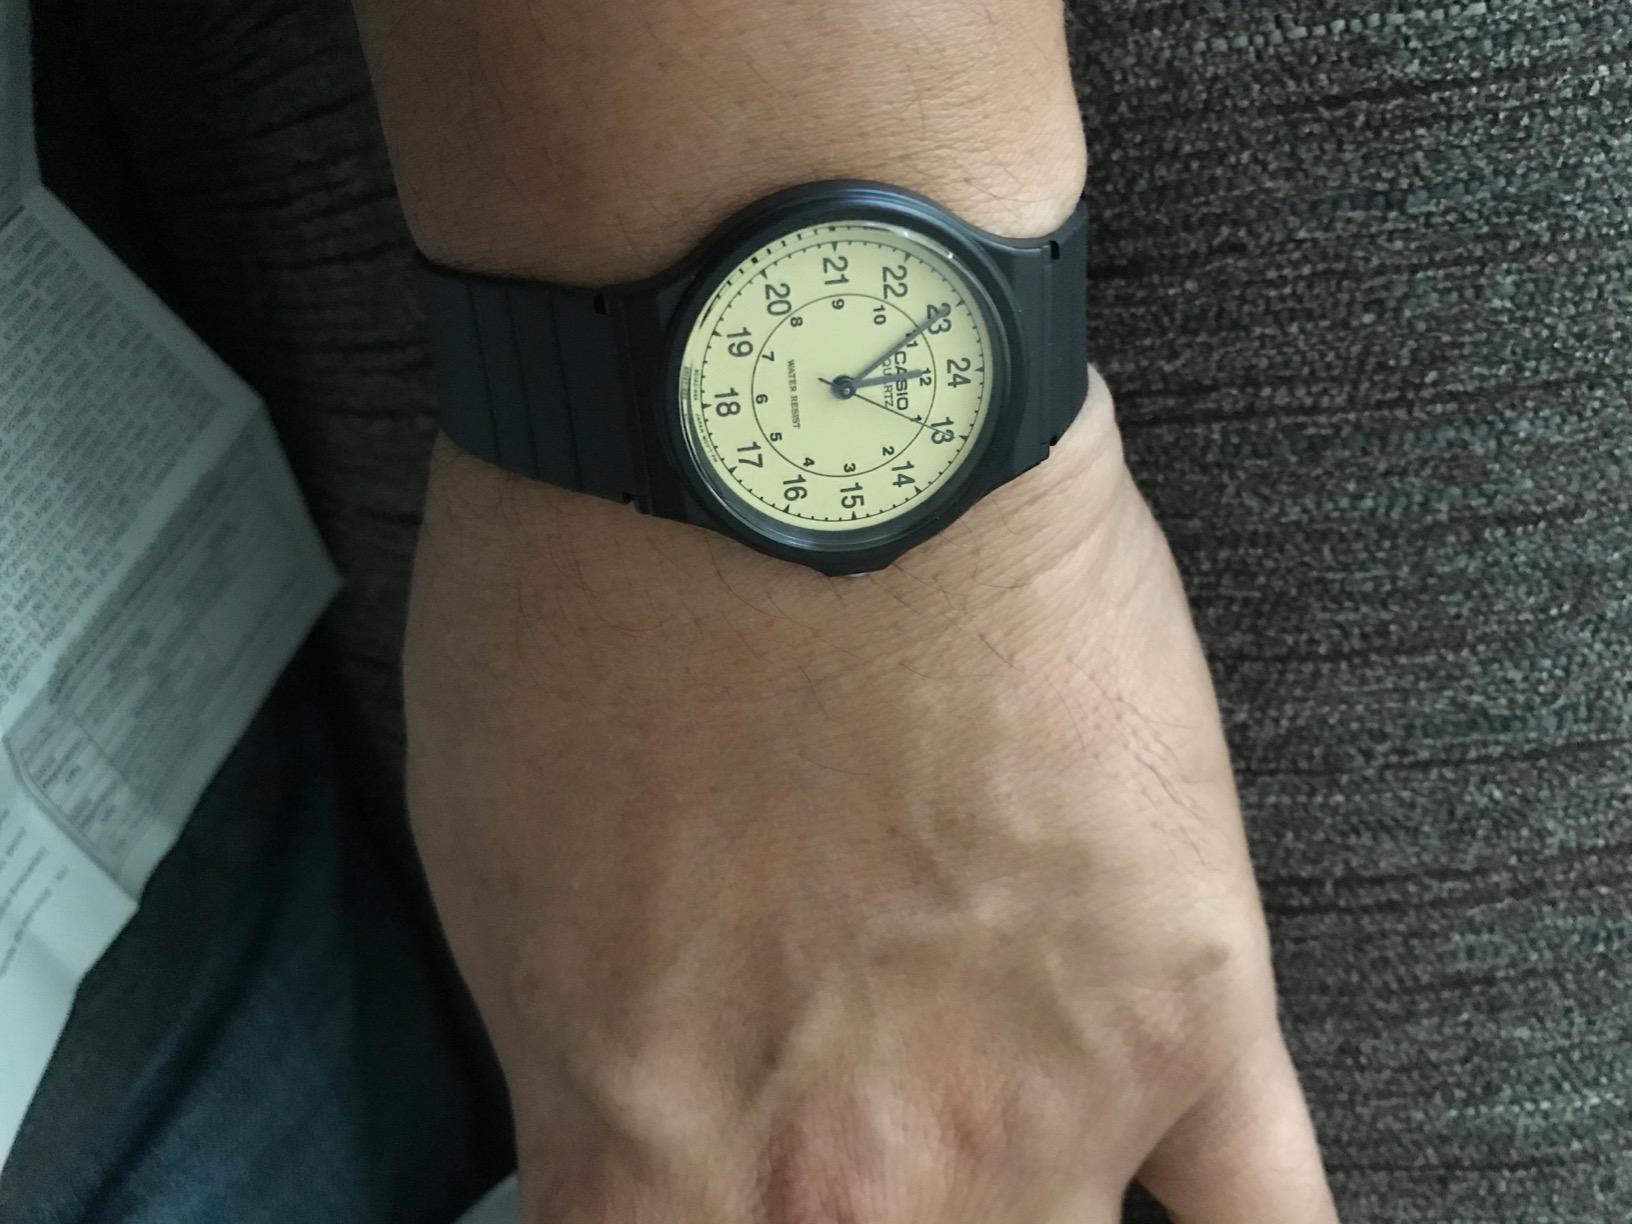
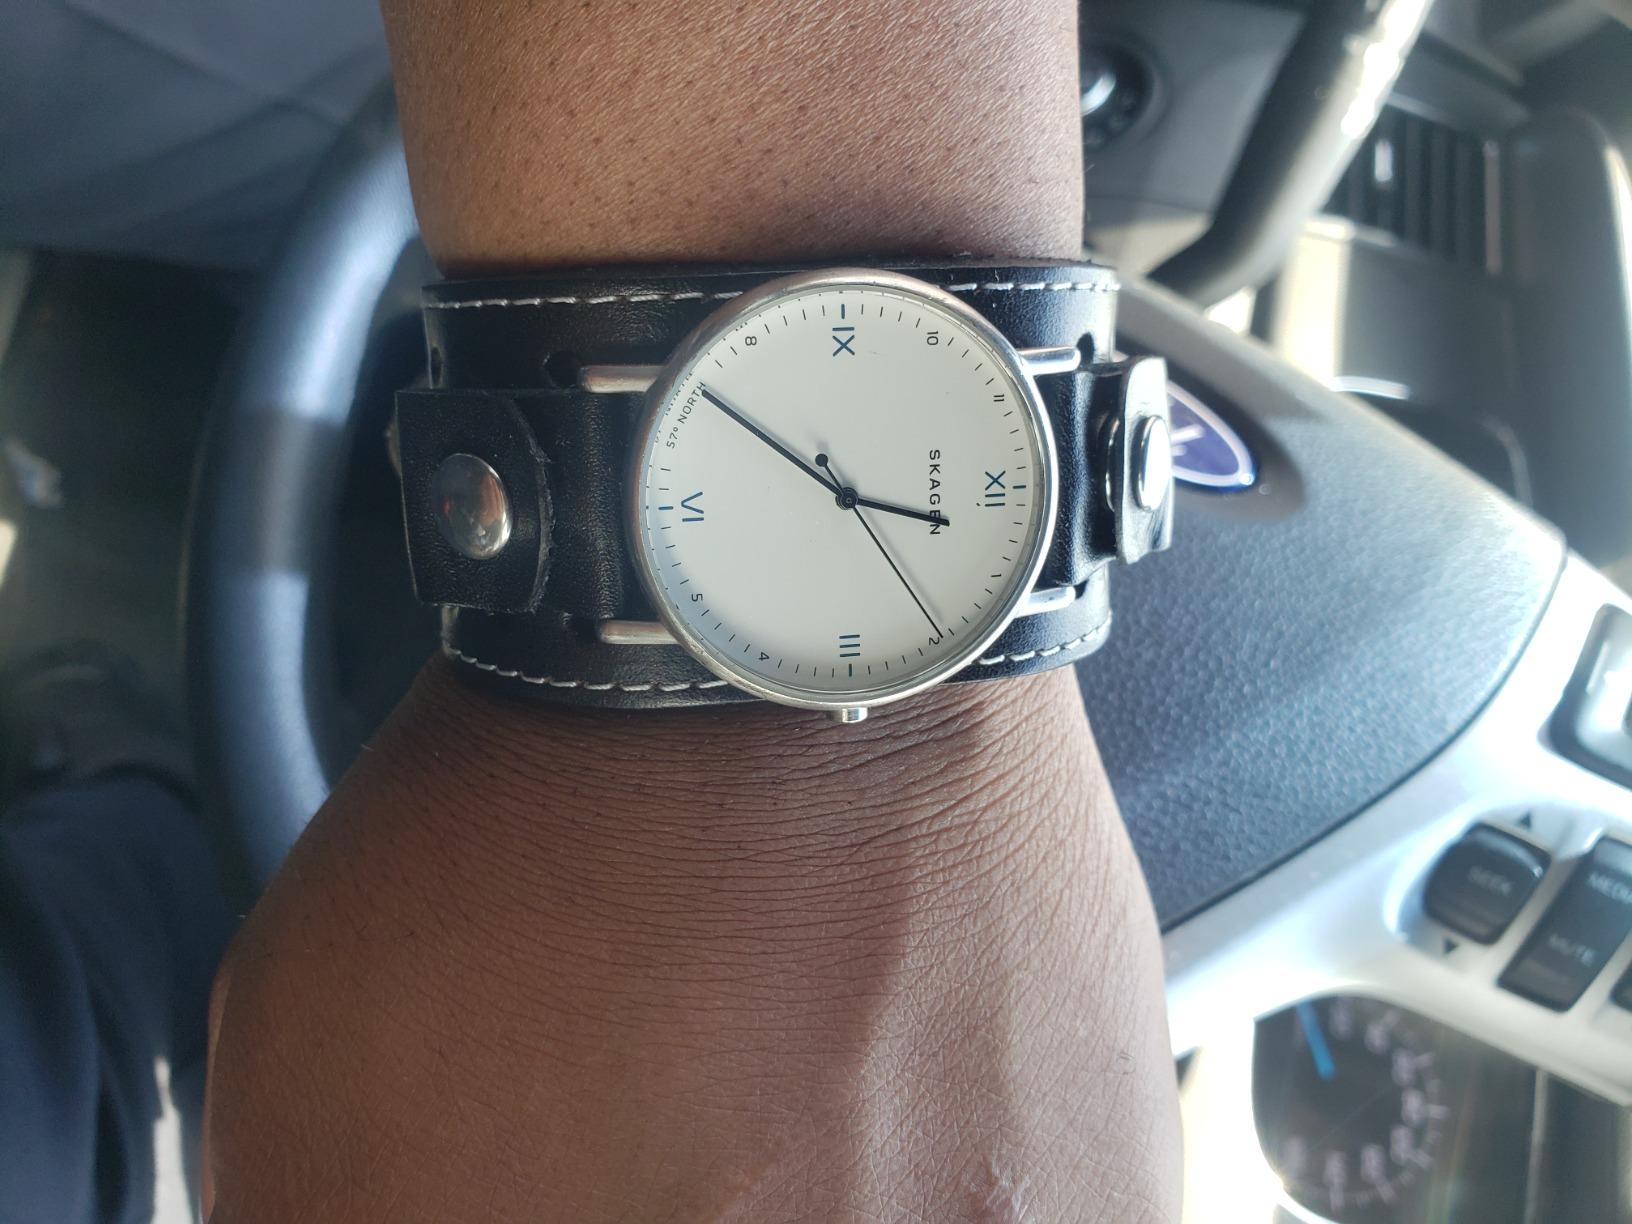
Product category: accessories_watch
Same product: no